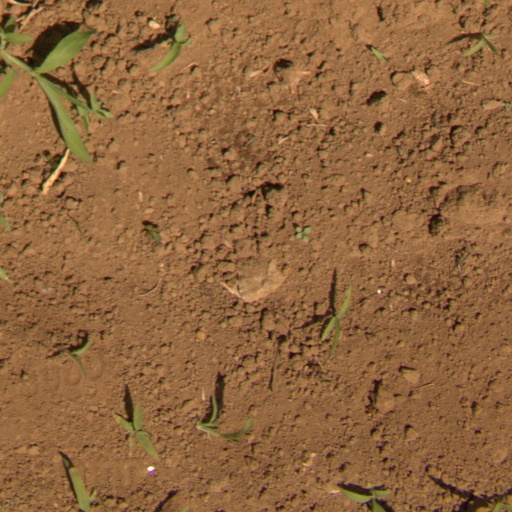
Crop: Jerusalem artichoke